Maria Thereza Goulart

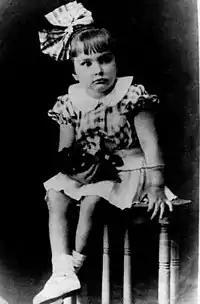
Maria Thereza at 1930s.

Maria Thereza Fontella Goulart (born August 23, 1936) is the widow of the 24th president of Brazil, João Goulart, and served as First Lady during his presidency from 1961 until 1964, when he was deposed by a military-led coup d'état.